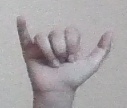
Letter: ya